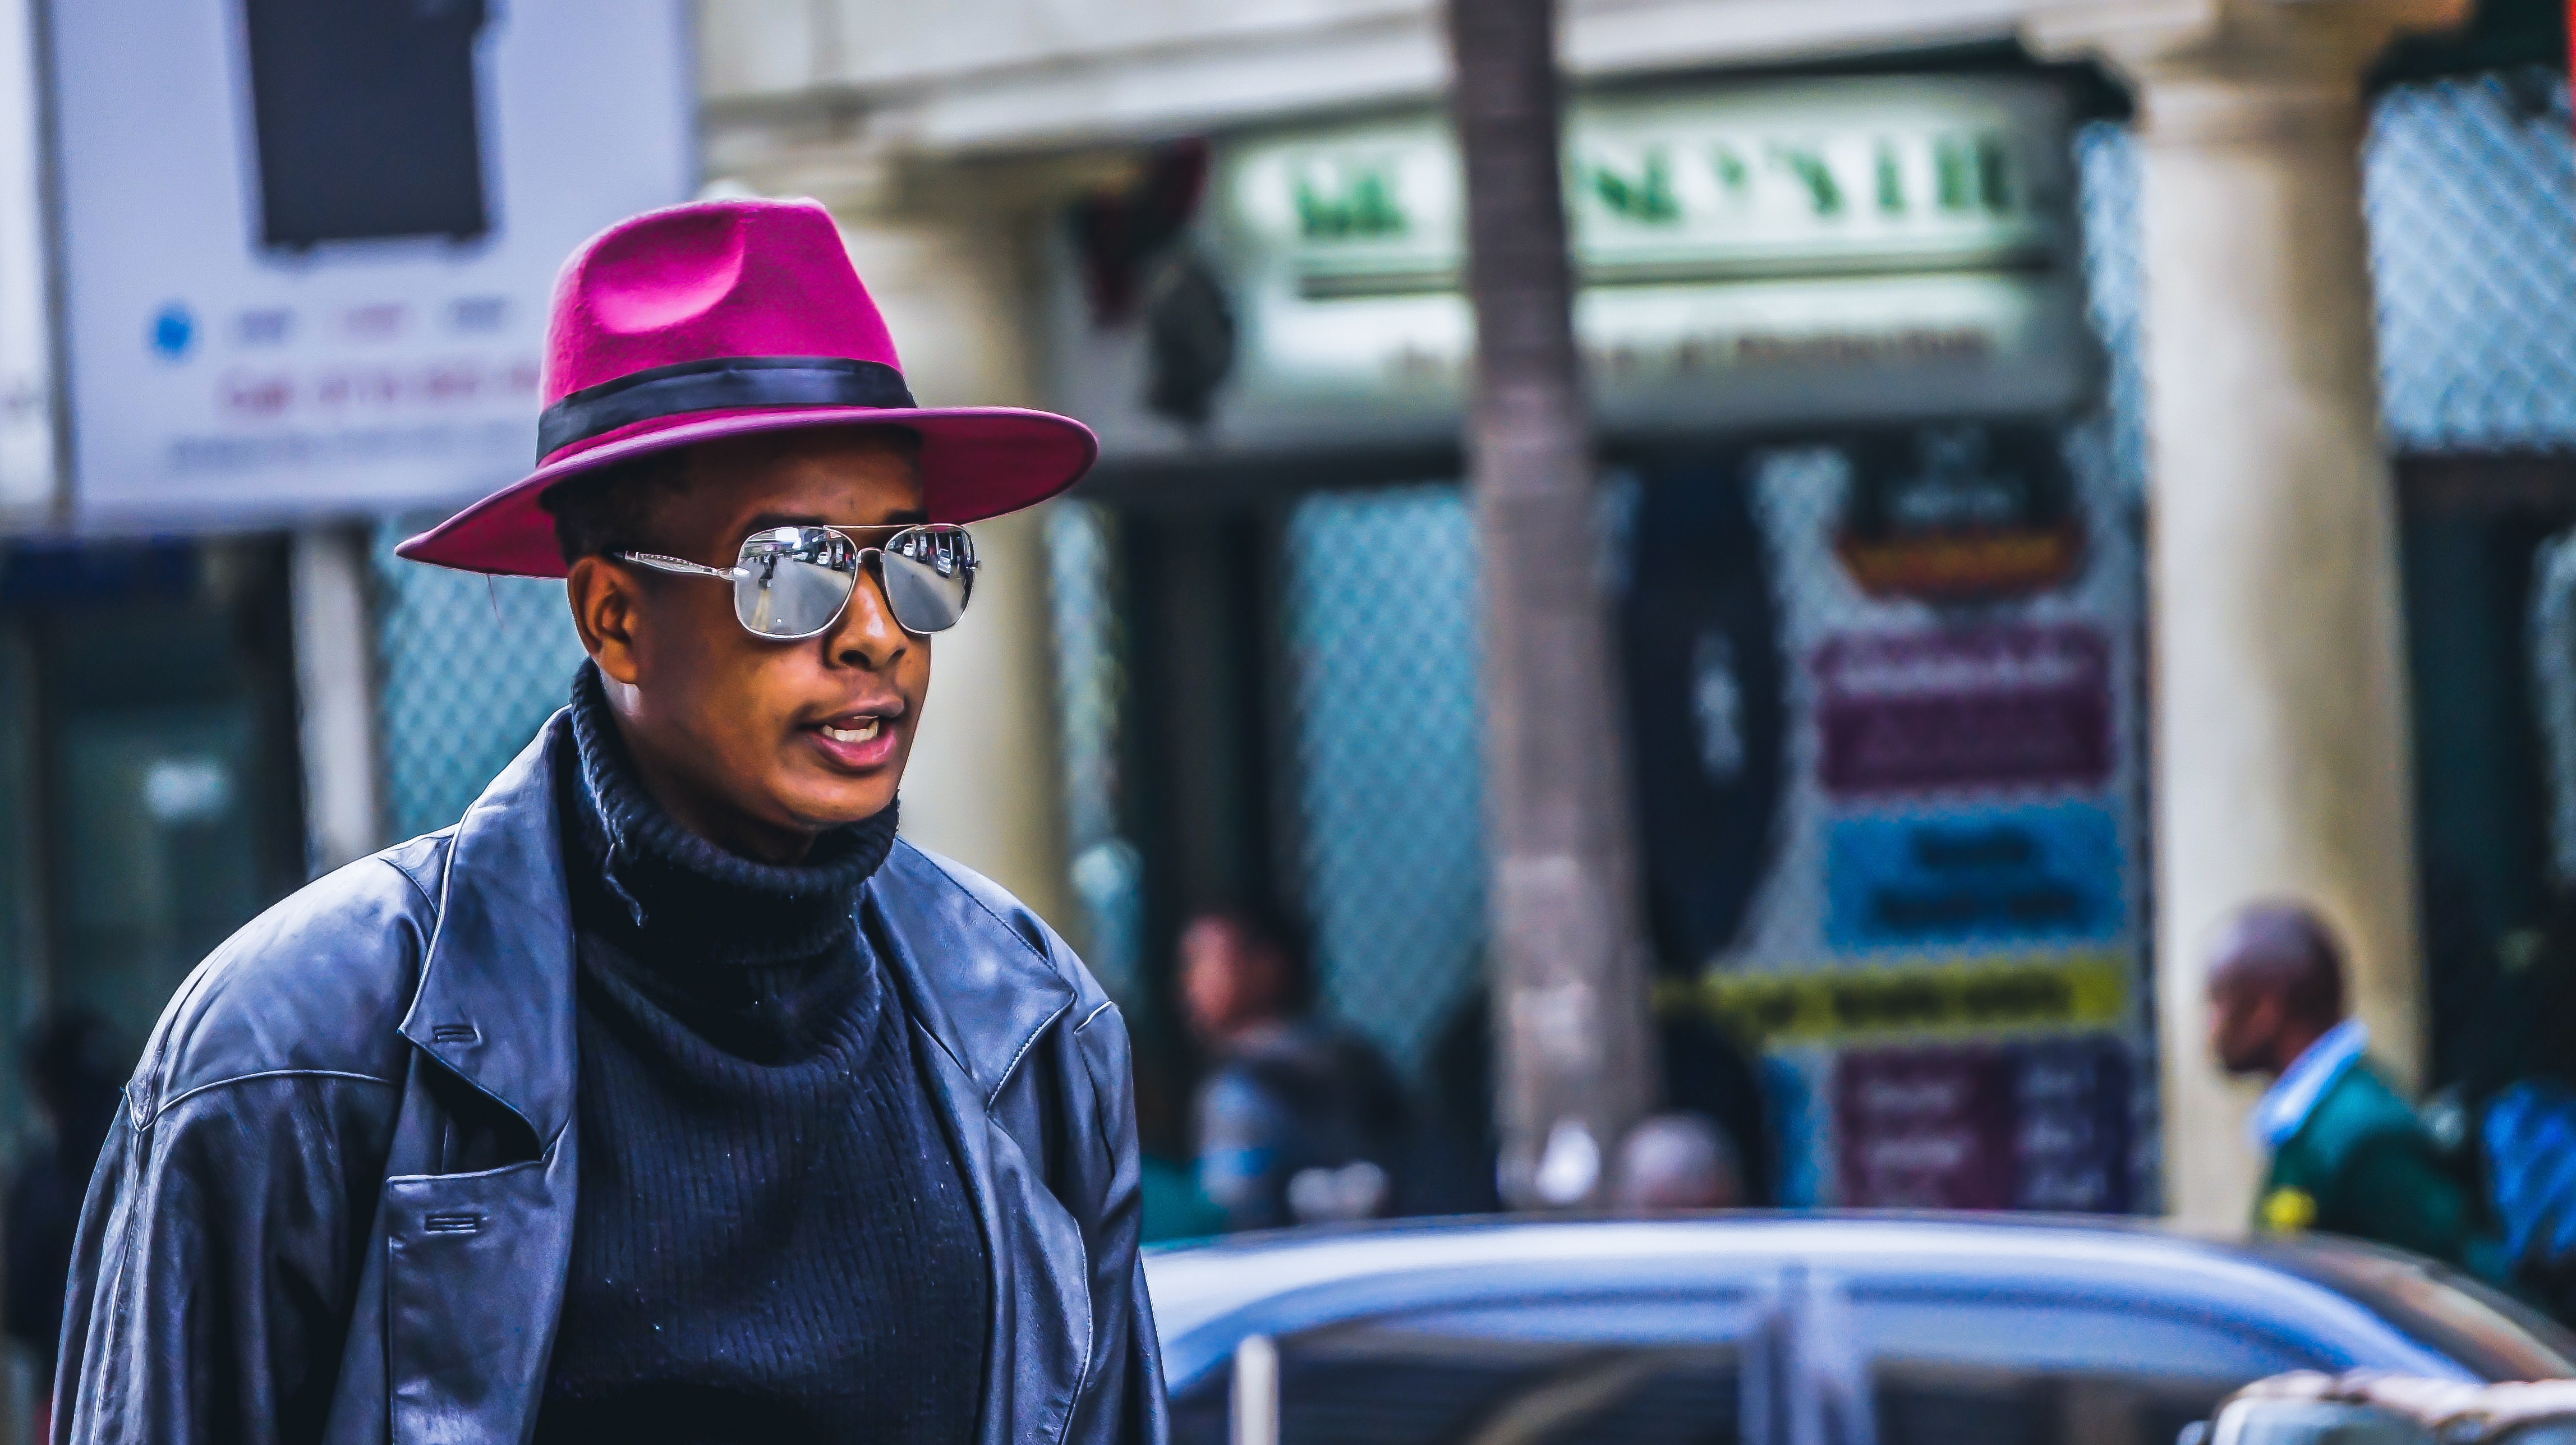
eyewear, people, glasses, street fashion, sunglasses, street, snapshot, cool, urban area, fashion, human, infrastructure, hat, road, headgear, smile, city, photography, fedora, vision care, vacation, fashion accessory, pedestrian, tourism, jacket, style